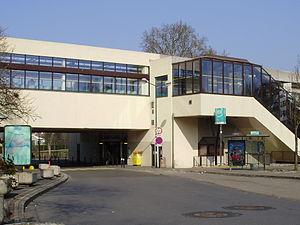
Gare de Lognes, Seine-et-Marne, France
La gare de Lognes est une gare ferroviaire française de la commune de Lognes.